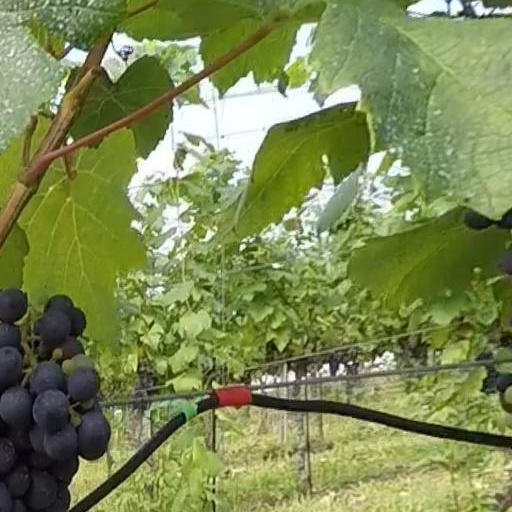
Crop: grape